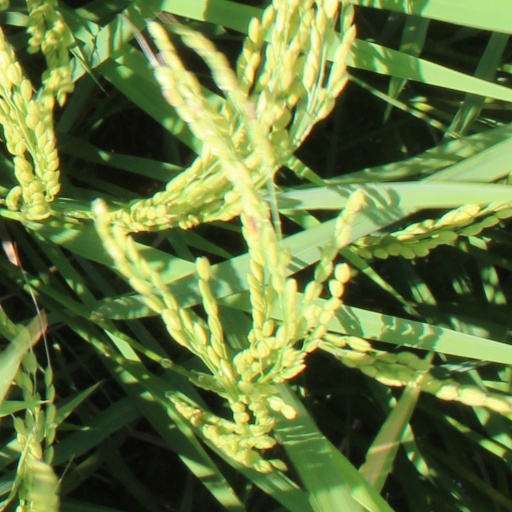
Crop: rice